Electrochemical gradient

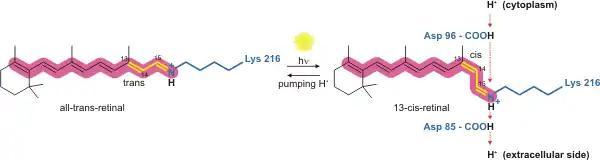
Diagram of the conformational shift in retinal that initiates proton pumping in bacteriorhodopsin.

The way bacteriorhodopsin generates a proton gradient in Archaea is through a proton pump. The proton pump relies on proton carriers to drive protons from the side of the membrane with a low H concentration to the side of the membrane with a high H concentration. In bacteriorhodopsin, the proton pump is activated by absorption of photons of 568nm wavelength, which leads to isomerization of the Schiff base (SB) in retinal forming the K state. This moves SB away from Asp85 and Asp212, causing H transfer from the SB to Asp85 forming the M1 state. The protein then shifts to the M2 state by separating Glu204 from Glu194 which releases a proton from Glu204 into the external medium. The SB is reprotonated by Asp96 which forms the N state. It is important that the second proton comes from Asp96 since its deprotonated state is unstable and rapidly reprotonated with a proton from the cytosol. The protonation of Asp85 and Asp96 causes re-isomerization of the SB, forming the O state. Finally, bacteriorhodopsin returns to its resting state when Asp85 releases its proton to Glu204.